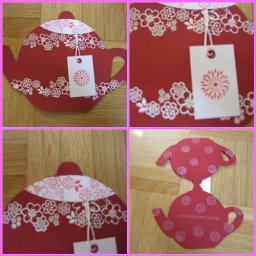
Tea pot in red all in one